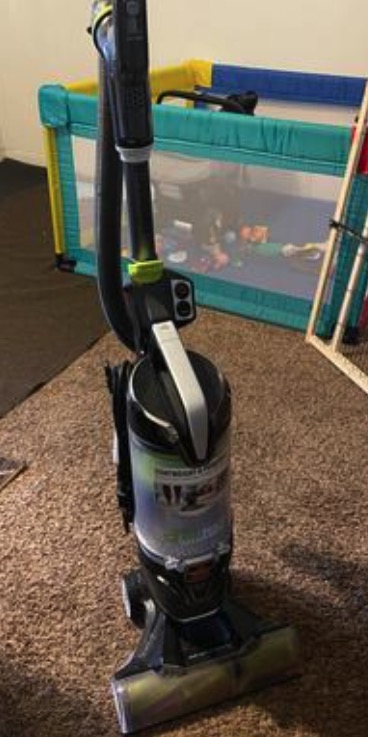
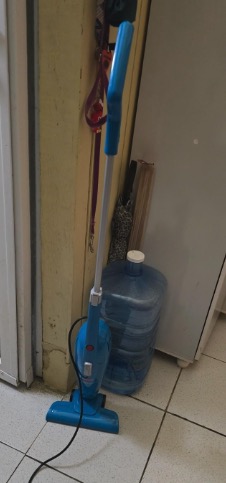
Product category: items_vacuum
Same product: no